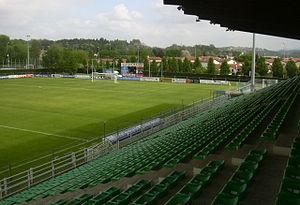
Le stade de l'Aviron Bayonnais FC
L'Aviron Bayonnais Football Club est la section de football fondée en 1922 du club omnisports français du même nom, l'Aviron Bayonnais, créé en 1904.